Verona

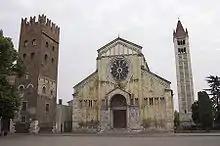
San Zeno Basilica, like many other Veronese churches, is built with alternating layers of white stone and bricks.

Nearby is the "Porta Borsari", an archway at the end of Corso Porta Borsari. This is the façade of a 3rd-century gate in the original Roman city walls. The inscription is dated 245 AD and gives the city name as "Colonia Verona Augusta". Corso Porta Borsari, the road passing through the gate is the original Via Sacra of the Roman city. Today, it is lined with several Renaissance palazzi and the ancient Church of Santi Apostoli, a few meters from Piazza delle Erbe.